SI-200

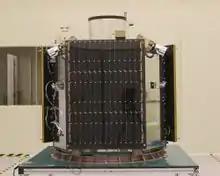
SI-200 Bus

The SI-200 satellite bus was a model of satellite, based on the Malaysian RazakSAT, produced by the South Korean Satrec Initiative. The bus was suitable for small satellites where the accommodation of Earth observation or other scientific payloads is required, and was used on the Emirati remote sensing satellite DubaiSat-1 launched in 2009.